Koko-di Koko-da

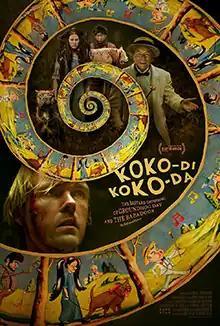
Film poster

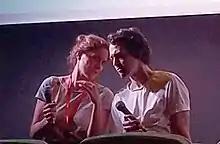
Johannes Nyholm (right) presenting 'Koko-di Koko-da' at Buenos Aires International Festival of Independent Cinema 2019.

Koko-di Koko-da is a 2019 Swedish-Danish surrealist dark fantasy psychological horror film directed, produced and written by Johannes Nyholm. The film tells the story of a struggling couple on a camping trip in the woods to save their marriage, after the tragic death of their daughter on her eighth birthday during a vacation in Denmark three years prior, who find themselves in a time loop of agonizing torture, humiliating slapstick, and surreal dreams at the hands of a band of antagonistic nursery rhyme characters depicted on a music box, which they had purchased for their daughter as a birthday gift prior to her death and birthday. The two have to find a way to heal their broken marriage, overcome their grief, and escape the macabre time loop of torture and murder.